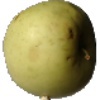
Label: Apple Golden 3